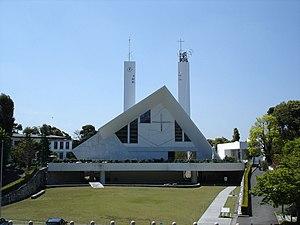
L’Église Saint-François-Xavier est un édifice religieux catholique sis à Yamaguchi, dans la préfecture de Yamaguchi au Japon. Une première église construite en 1952 à l'occasion du quatrième centenaire de la mort de saint François-Xavier est détruite par un incendie en 1991. Une nouvelle église est construite en 1998 ; elle est de style résolument moderne. L’église est paroisse principale des catholiques de la ville.